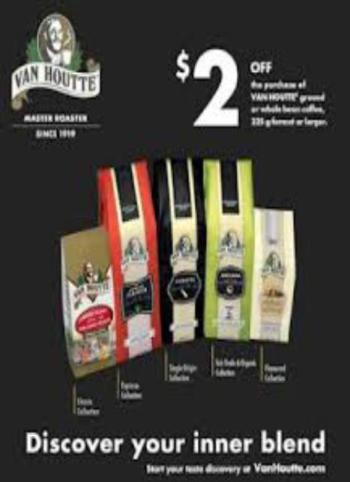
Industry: Food